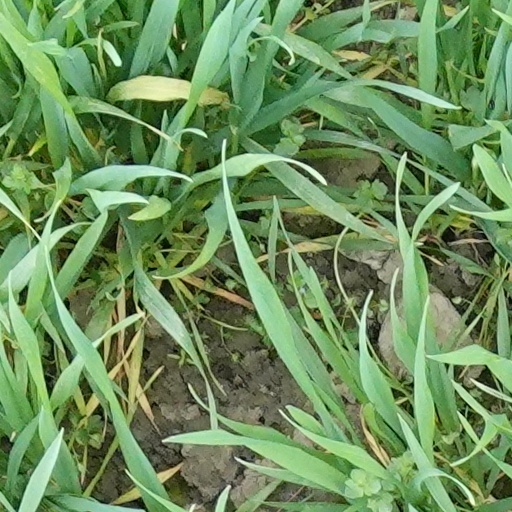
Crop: wheat